Hail to Pitt

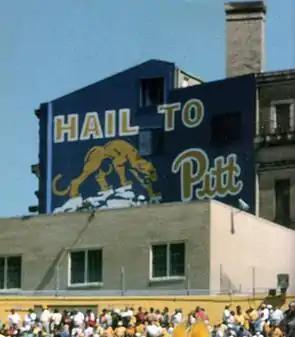
Pennsylvania Hall, now demolished and replaced by a modern residence hall of the same name, from inside Pitt Stadium, also now demolished. This side of Pennsylvania Hall shows the "Hail to Pitt" sign that existed in many variations throughout the years on the campus of the University of Pittsburgh. This version was painted for the 100th season of Pitt football in 1990. It depicts a stylized version of Giuseppe Moretti's "Panther" statues as well as the traditional script Pitt logo that served as the primary athletic logo from 1973 until 1997.

"Hail to Pitt" is the most traditional fight song of the University of Pittsburgh, which is commonly referred to as Pitt. The saying "Hail to Pitt!" is also the most traditional and commonly used slogan of the University of Pittsburgh and its athletics teams. The slogan is frequently used in promotional material, printed on merchandise and souvenirs. It was also the title of a 1982 history of Pitt athletics by author Jim O'Brien. The slogan is often used among alumni as a statement of affiliation, including as a closing signature in conversation or correspondence between alumni, and is sometime abbreviated as "HTP" or "H2P", the latter of which is a registered trademark of the university and is frequently used on official university signage and merchandise.